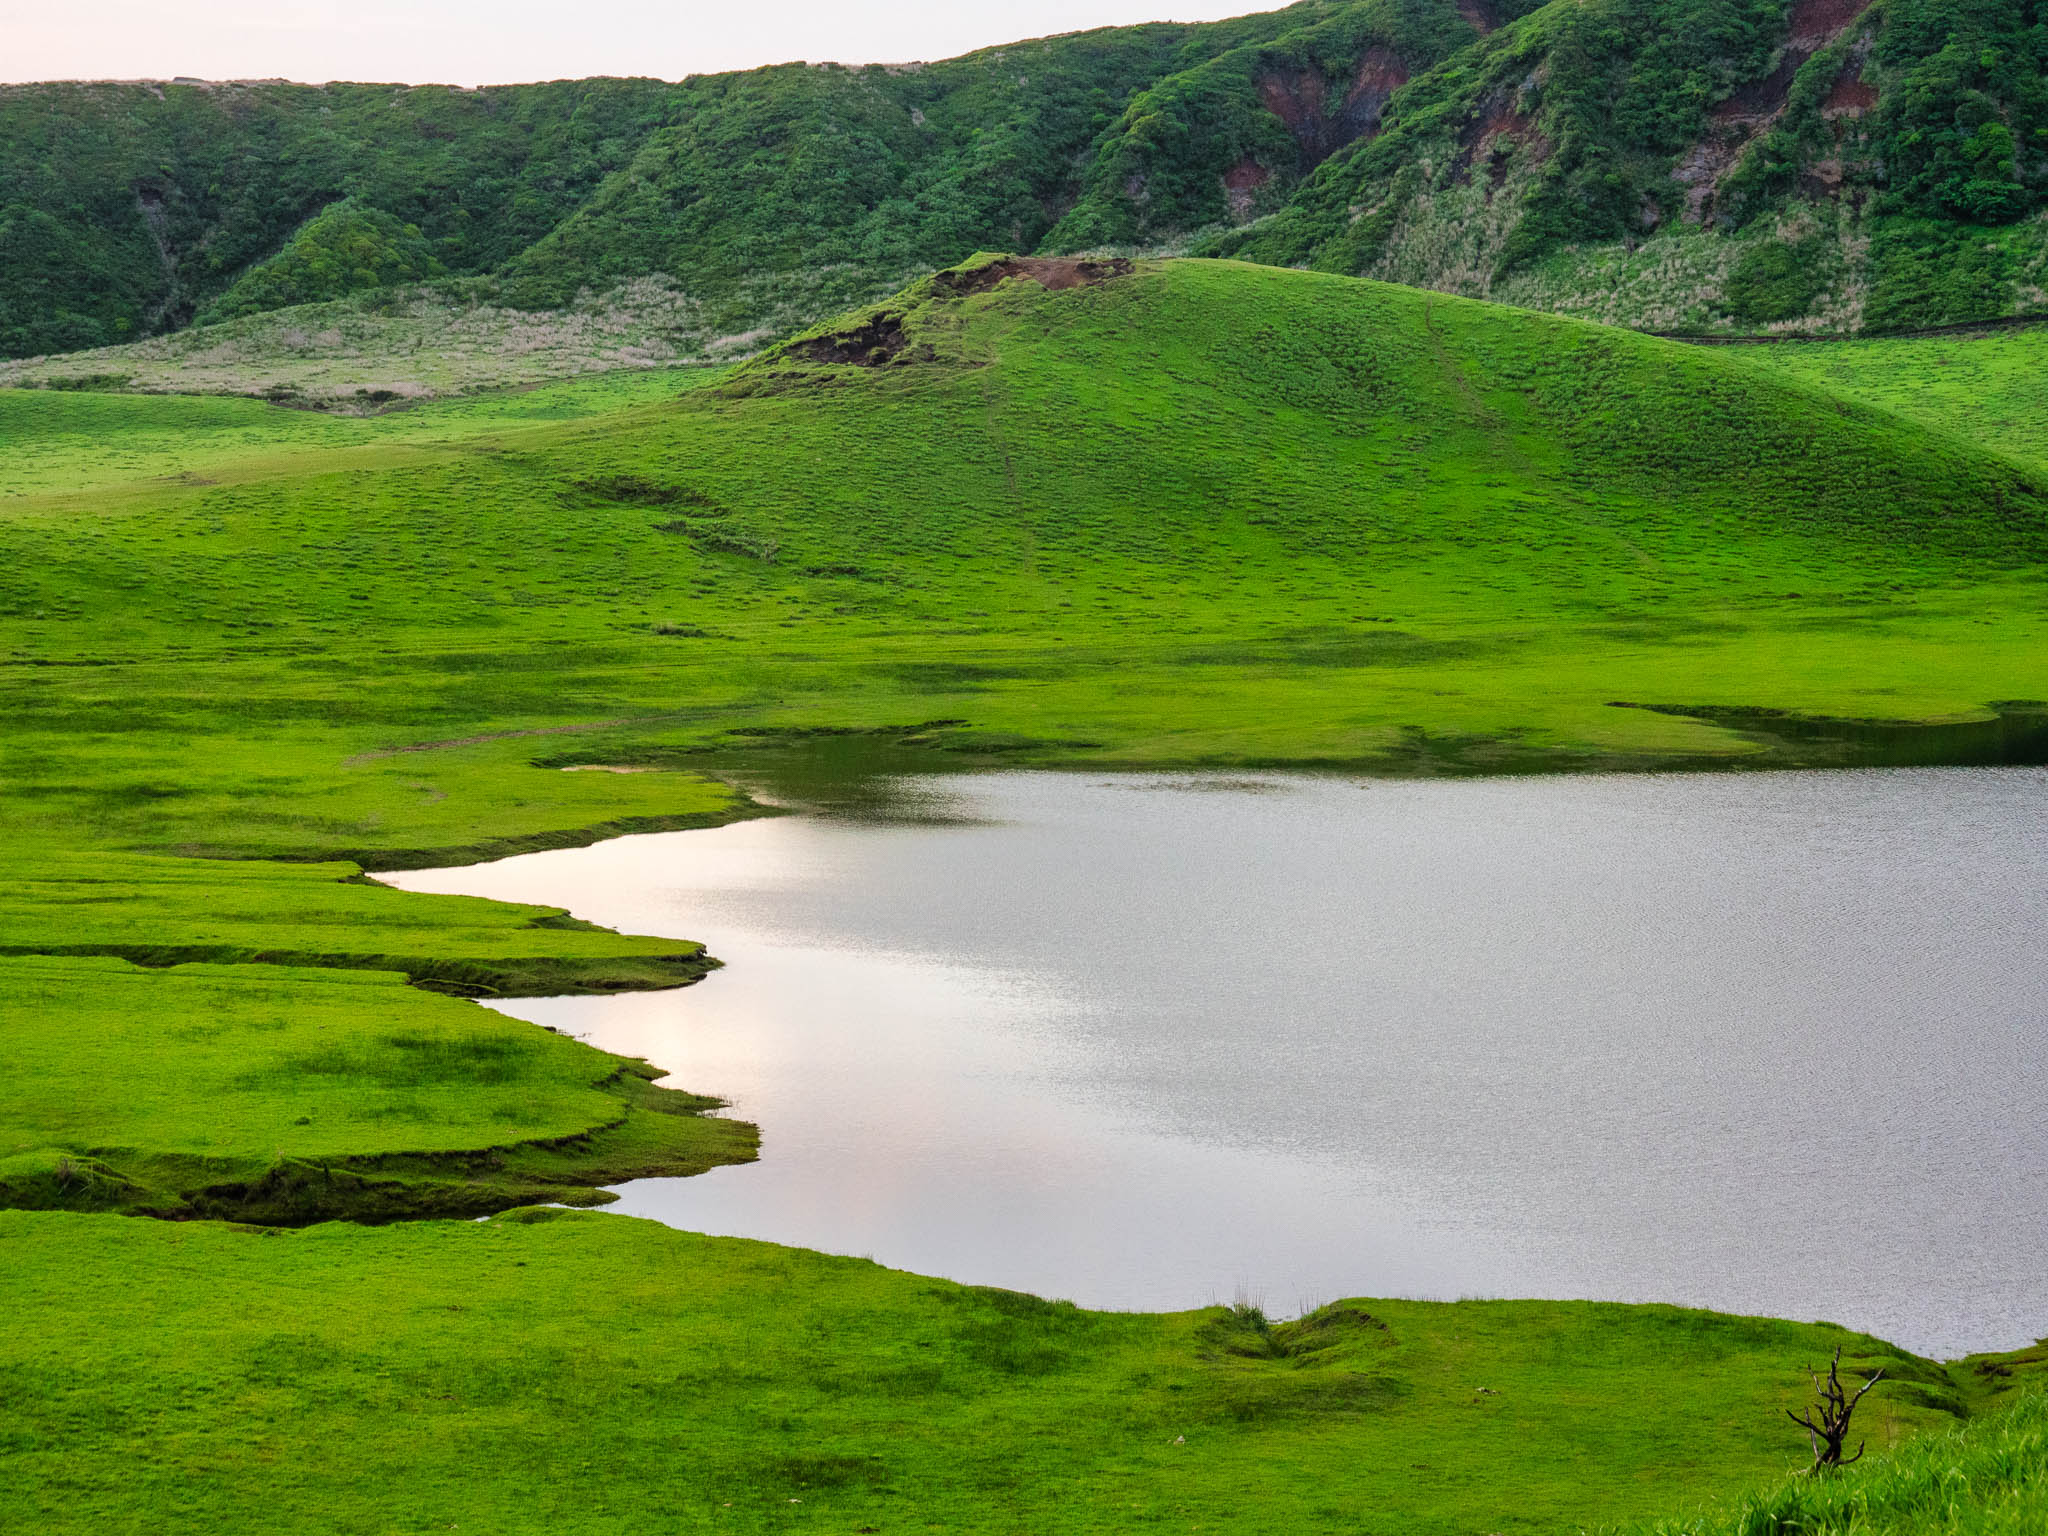
natural, water, water resources, green, ecoregion, mountain, natural landscape, highland, fluvial landforms of streams, lake, watercourse, vegetation, bank, lacustrine plain, landscape, plain, grassland, mountainous landforms, grass, rural area, groundcover, mountain range, valley, meadow, hill, sky, hill station, wetland, tarn, reservoir, fell, pasture, lake district, wilderness, nature reserve, reflection, loch, plateau, plantation, riparian zone, prairie, stream, pond, floodplain, tidal marsh, field, sport venue, marsh, creek, river